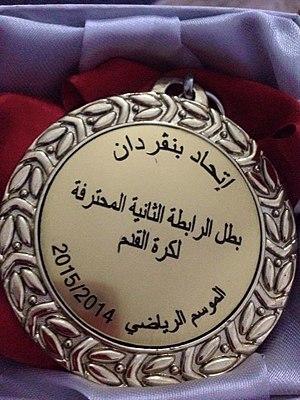
médaille l'union sportive de benguerdane champion de la ligue 2
L'Union sportive de Ben Guerdane ou USBG est un club tunisien de football fondé le 1ᵉʳ mars 1936 et basé à Ben Gardane.